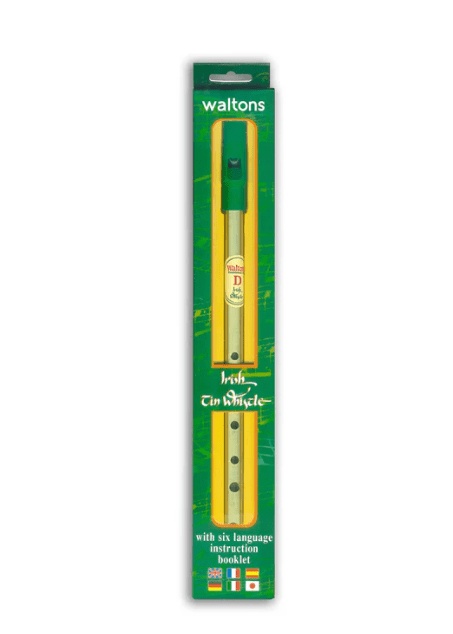
Waltons Whistle Pack- Key of D Whistle and Instructions
Brand: Waltons Irish Music
The Irish Tin Whistle is a Brass D Tin Whistle with a 6 language instruction leaflet (English, French, German, Spanish, Italian and Japanese). Available at The Celtic Gift Store
Category: Arts & Entertainment > Hobbies & Creative Arts > Musical Instruments > Woodwinds > Tin Whistles > D Tin Whistles